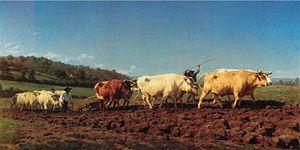
Au cours des siècles, le cheptel bovin français a évolué au fil des croisements de bétail issus de régions proches ou importé. La sélection locale de populations particulières a aussi forgé de nombreuses races parfois limitées à une vallée.